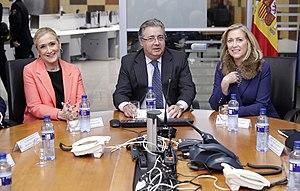
María Concepción Dancausa Treviño, née le 26 février 1952 à Burgos, est une femme politique espagnole membre du Parti populaire.